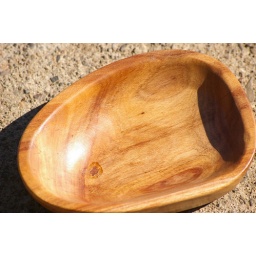
#20 something made from wood....wooden bowl made by my eldest son at school